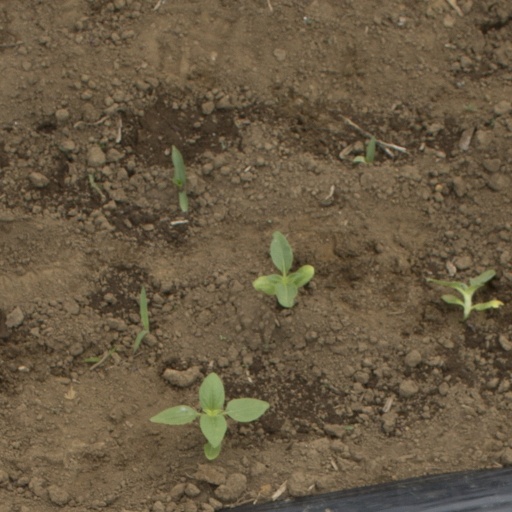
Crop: Jerusalem artichoke